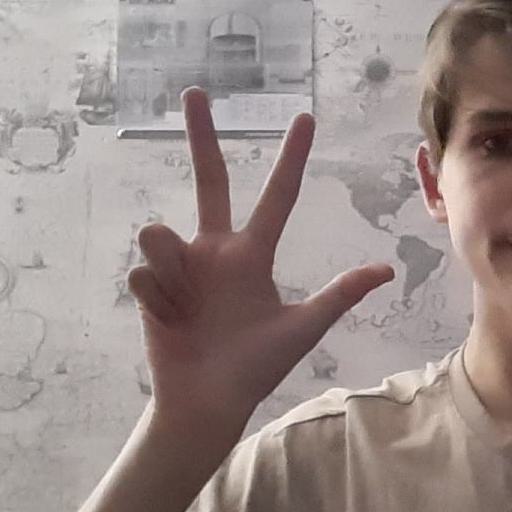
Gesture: three2